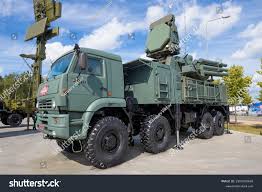
Label: Air Defense